THEMIS

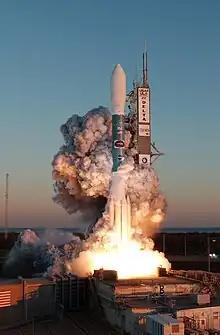
The launch of THEMIS atop the Delta II 7925-10C launch vehicle, at SLC-17B, Cape Canaveral

THEMIS was originally scheduled to launch on 19 October 2006. Owing to delays caused by workmanship problems with Delta II second stages — an issue that also affected the previous mission, STEREO — the THEMIS launch was delayed to 15 February 2007. Due to weather conditions occurring on 13 February 2007, fueling of the second stage was delayed, and the launch pushed back 24 hours. On 16 February 2007, the launch was scrubbed in a hold at the T-4 minute point in the countdown due to the final weather balloon reporting a red, or no-go condition for upper-level winds. A 24-hour turnaround procedure was initiated, targeting a new launch window between 23:01 and 23:17 UTC on 17 February 2007.